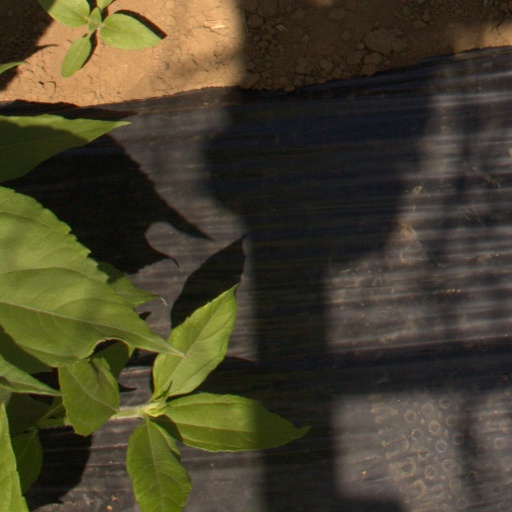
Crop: Jerusalem artichoke